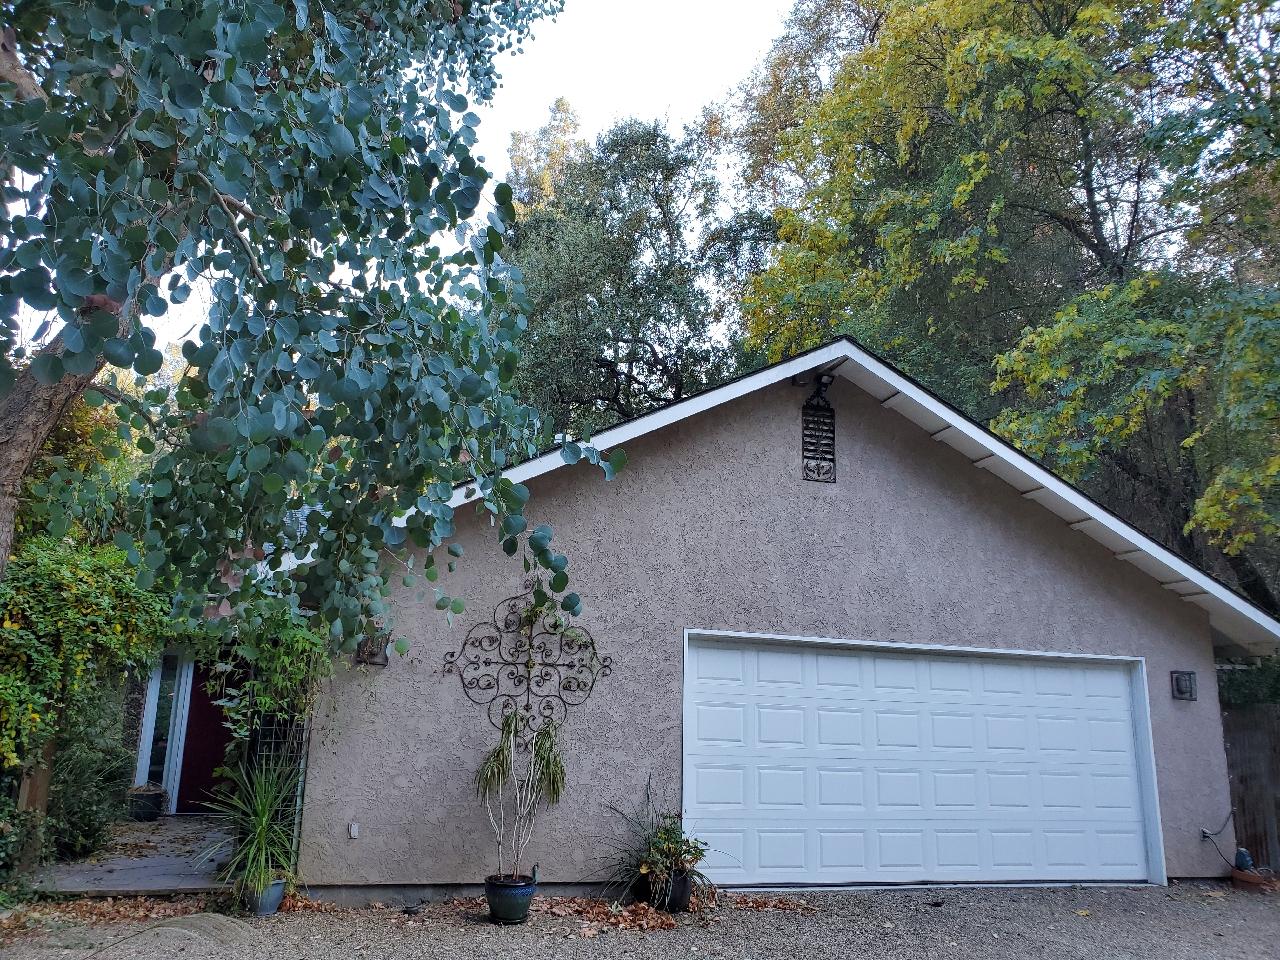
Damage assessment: no_damage